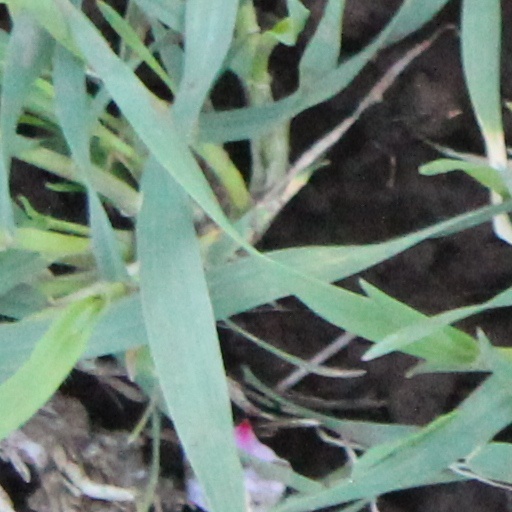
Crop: wheat